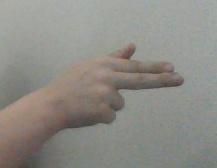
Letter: ghain